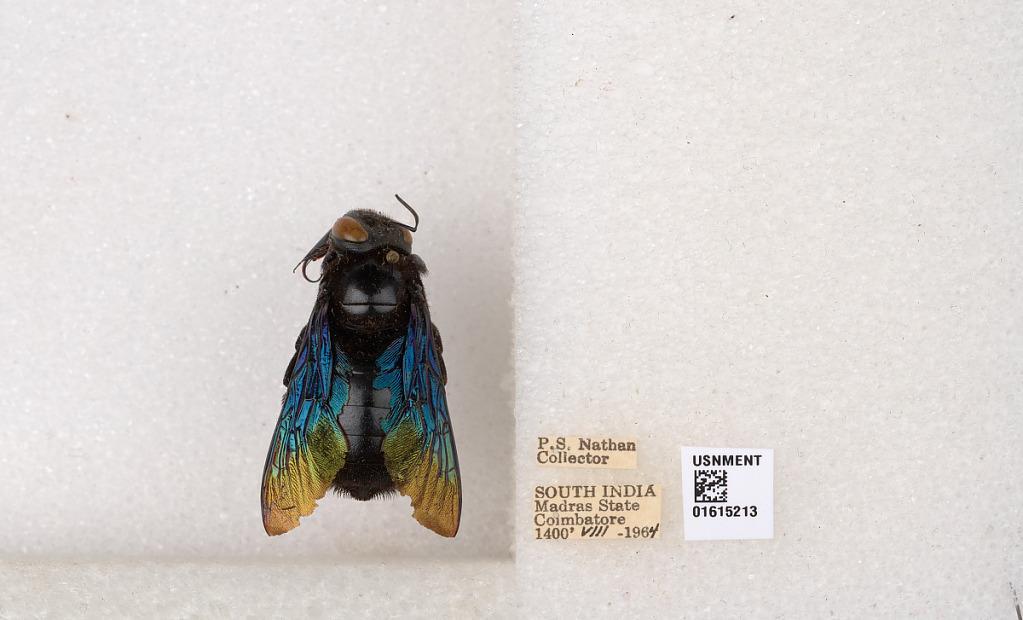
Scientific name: Xylocopa (Biluna) auripennis auripennis Lepeletier
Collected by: P. Nathan
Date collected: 1964-8-1
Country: India
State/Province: Tamil Nadu
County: Coimbatore
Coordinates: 10.9955, 76.9034